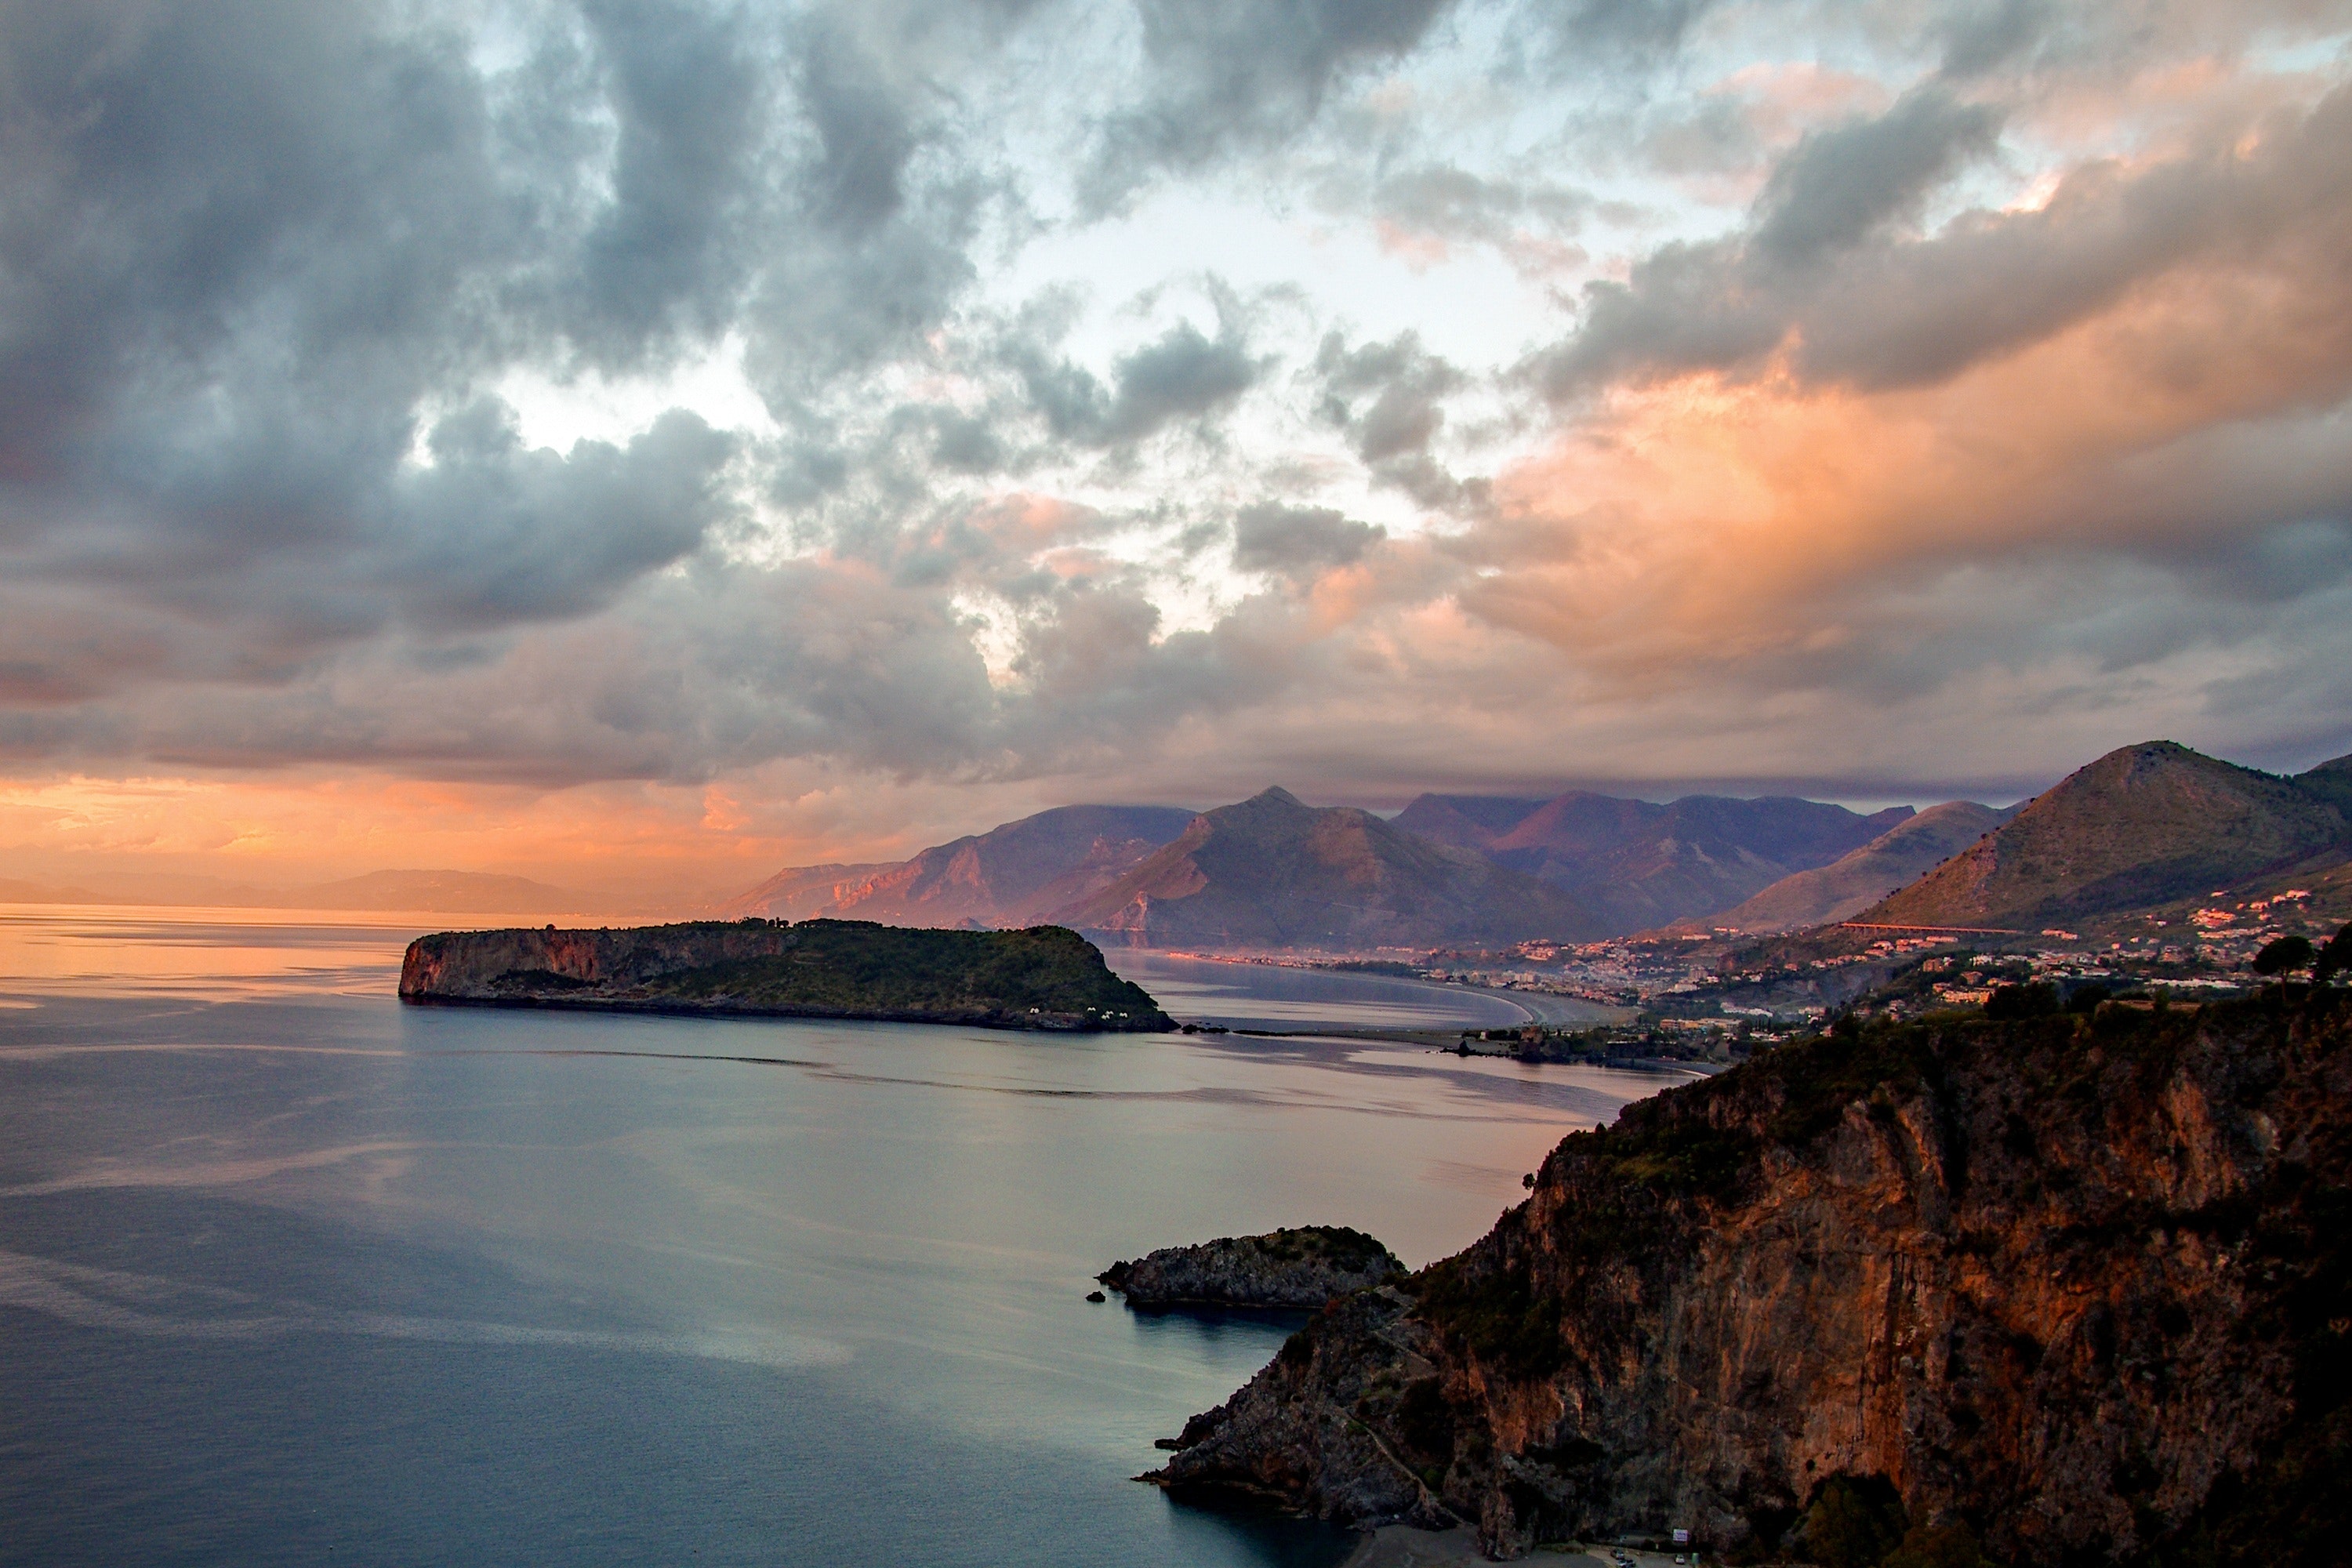
sky, body of water, nature, sea, coast, cloud, headland, horizon, ocean, natural landscape, rock, cliff, sunset, coastal and oceanic landforms, promontory, shore, evening, morning, dusk, landscape, sunrise, calm, cape, terrain, atmosphere, bay, klippe, mountain, dawn, highland, formation, photography, sunlight, hill, sound, inlet, skerry, wave, cumulus, meteorological phenomenon, peninsula, loch, vacation, island, world, beach, tourism